Glass milk bottle

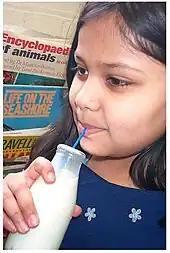
A primary school child drinking milk out of a glass bottle with a straw piercing the aluminium foil cap

Small third-of-a-pint glass milk bottles were developed in the United Kingdom during the mid-20th century in order to supply milk to children attending primary school. They were the most common form of packaging for school milk in the early 1970s, but have been gradually superseded by third pint cartons and plastic bottles. Leicester, South Tyneside, Leeds, and Kirklees were the last local authorities where school milk was supplied in third of a pint glass bottles until the dairies ceased using them in 2007.